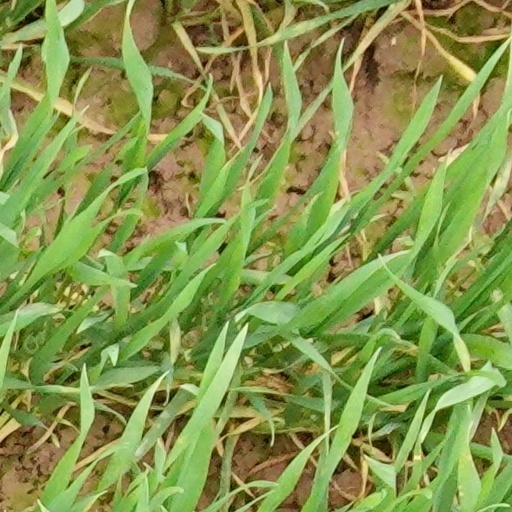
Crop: wheat